Lewis Collins

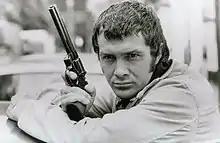
Lewis Collins as "Bodie" in "The Professionals"

Lewis Collins (27 May 1946 – 27 November 2013) was an English actor, best known for his career-defining role playing 'Bodie' in the late 1970s – early 1980s British television series "The Professionals".